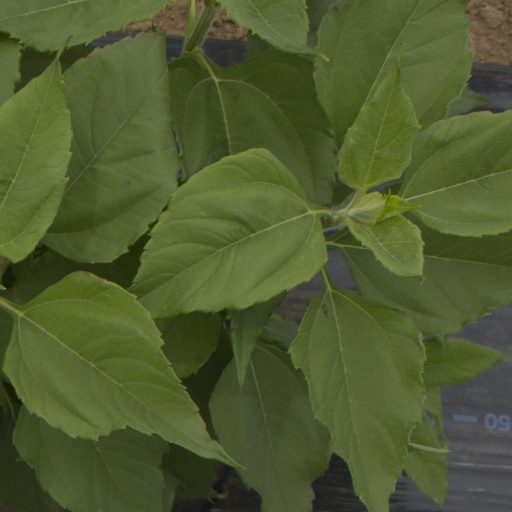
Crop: Jerusalem artichoke